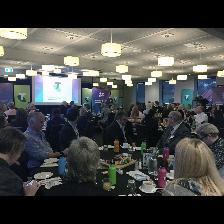
Label: Human